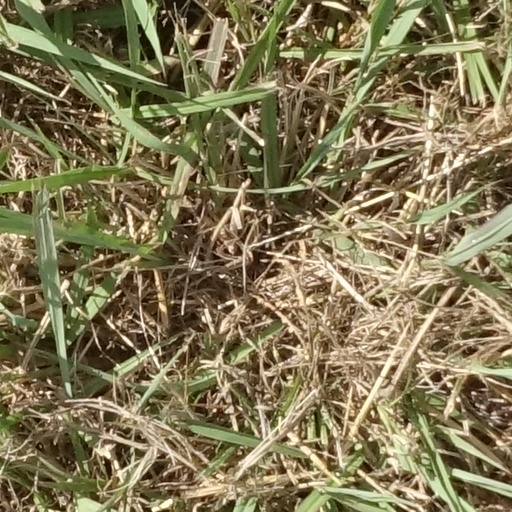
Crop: sorghum